Wakefield, New Brunswick

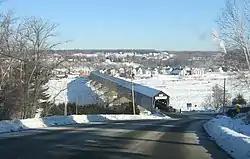
Hartland Covered Bridge

Wakefield is a dispersed Canadian rural community located in Wakefield Parish, Carleton County, New Brunswick.